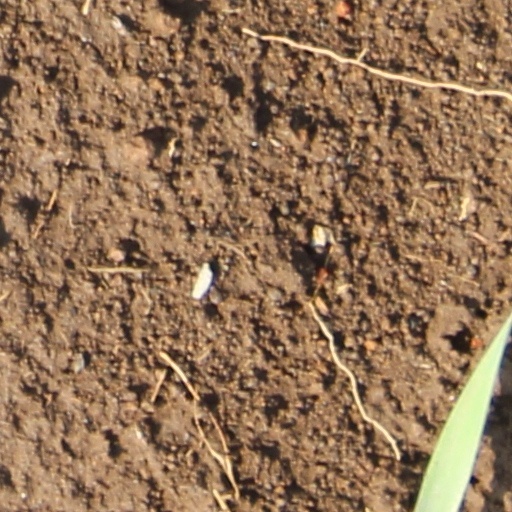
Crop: wheat